Hanabie.

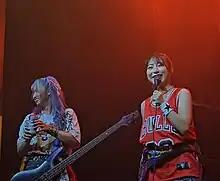
Hettsu (left) and Yukina performing during Hanabie's US tour in 2023

In January 2023, they released a new single "Pardon Me, I Have to Go Now". The success of the song attracted the attention of international promoters, with the band receiving invitations to perform at festivals in several countries including MetalDays, Leyendas del Rock, Dynamo Metalfest, Blue Ridge Rock Festival, Louder than Life, and Aftershock. Their performance at MetalDays was cancelled due to severe rainfall and flooding.